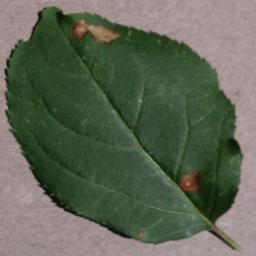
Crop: apple
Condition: black_rot